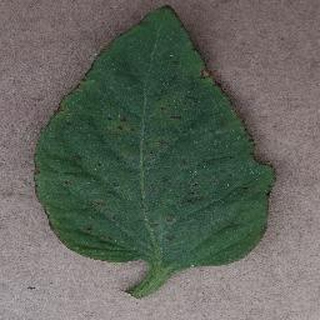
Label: tomato_bacterial_spot